University of Georgia

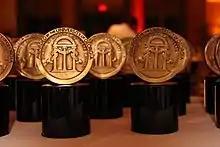
The Peabody Awards (statuettes pictured) originated at, and are awarded by, the University of Georgia

In 1968, Fred Davison was appointed UGA president and served in the position for 19 years. During his tenure, the school's research budget increased from $15.6 million to more than $90 million. UGA inaugurated the School of Environmental Design, was designated as a Sea Grant College, and built 15 new buildings on campus. By the 1970s, the University of Georgia ranked among the top 50 research universities in the U.S. and in 1973, the Carnegie Commission on Higher Education designated UGA as a "Research 1 Doctoral University with very high research activity". By the time the school celebrated its bicentennial with a 15-month-long celebration, student enrollment had grown to about 25,000.